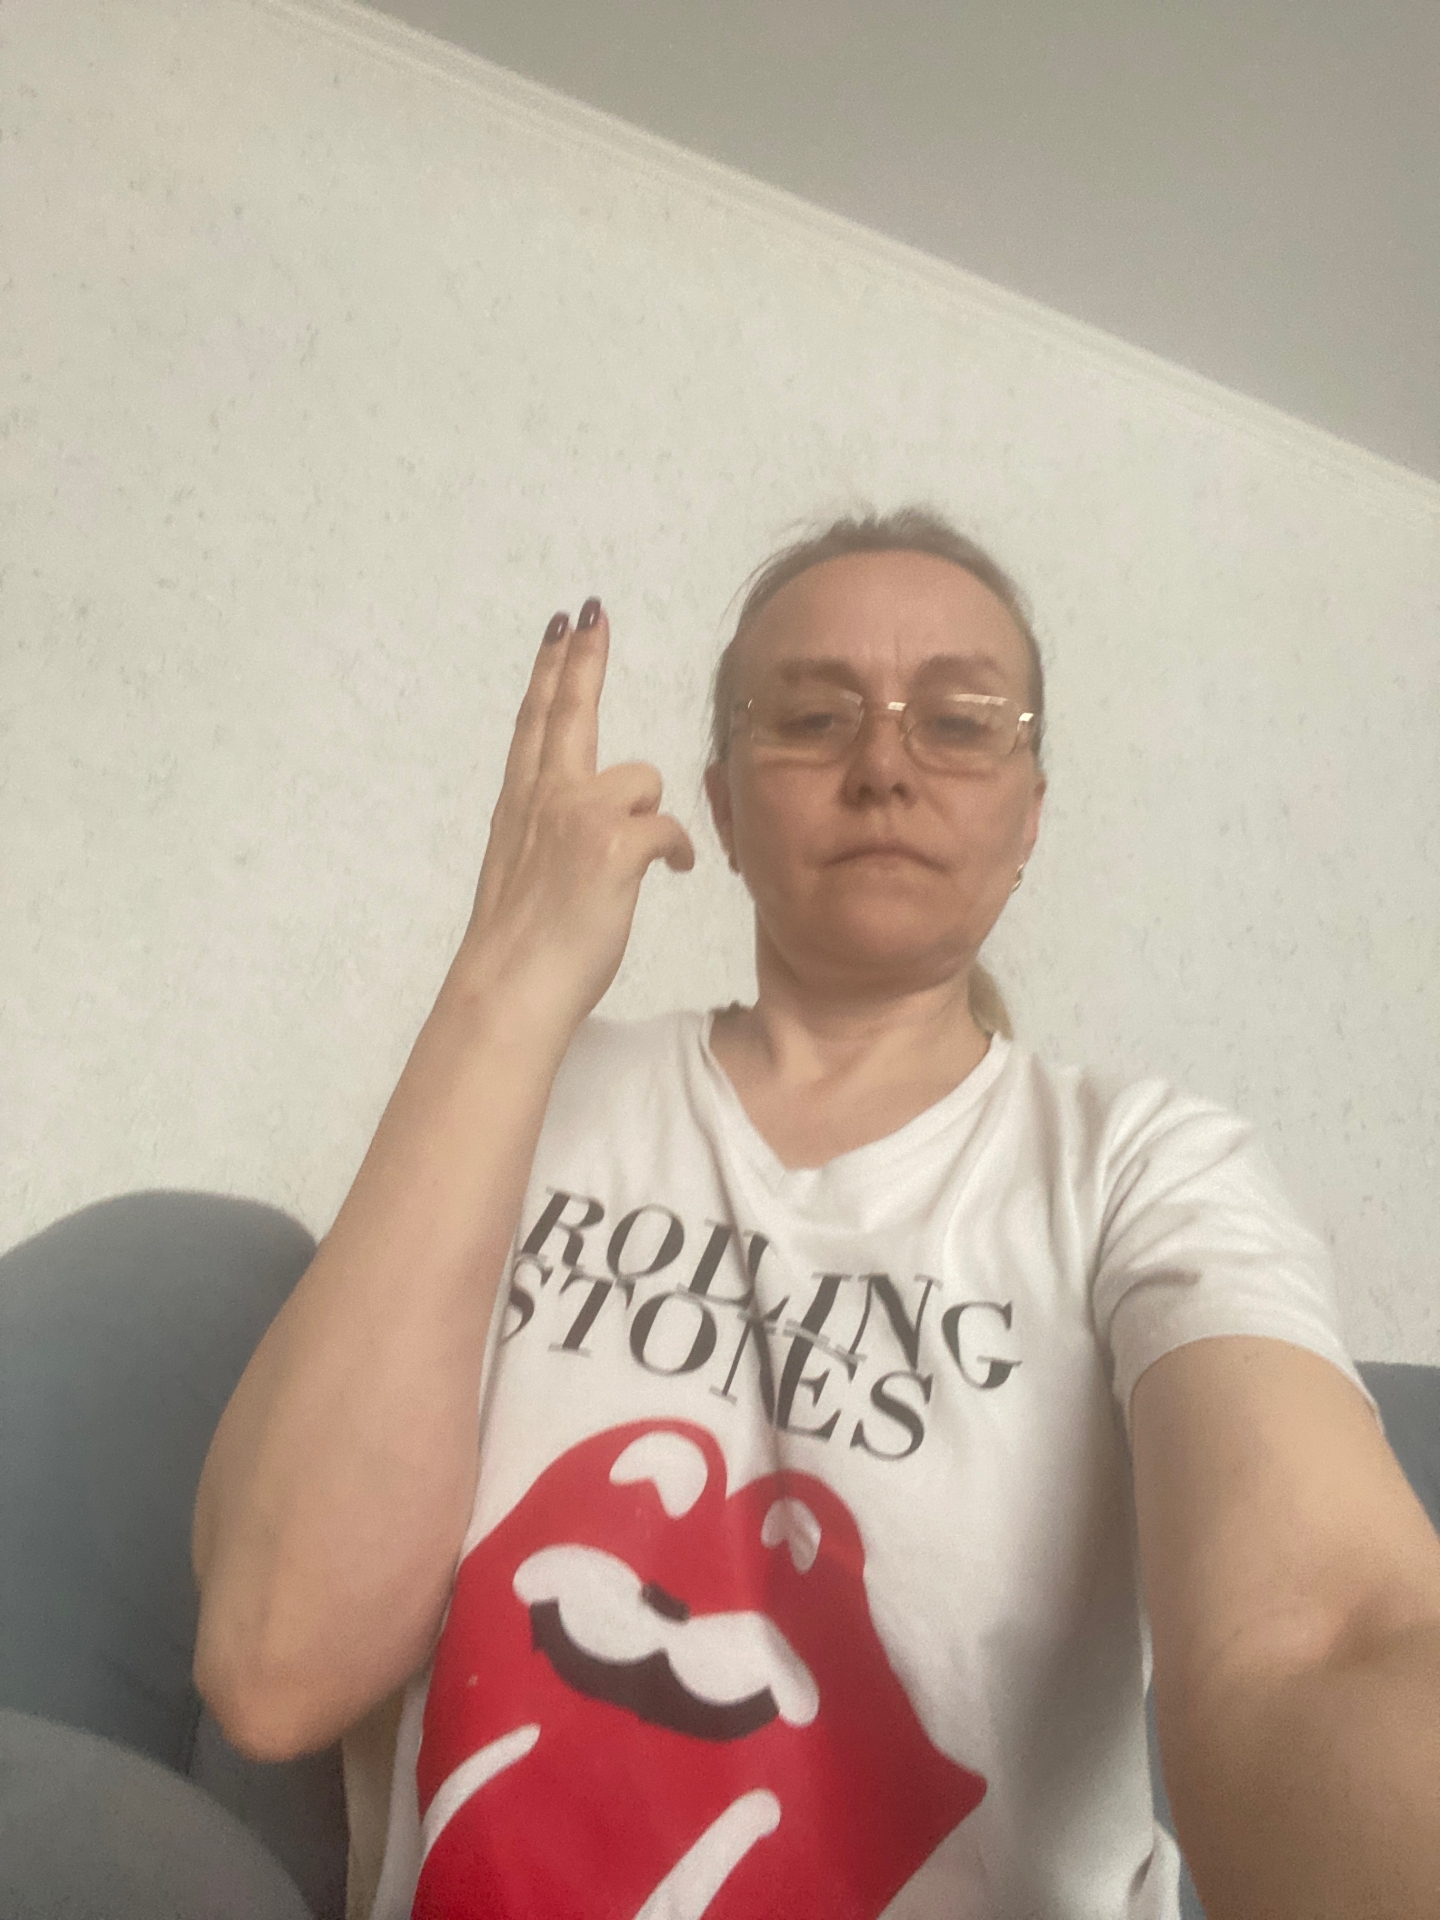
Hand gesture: two_up_inverted